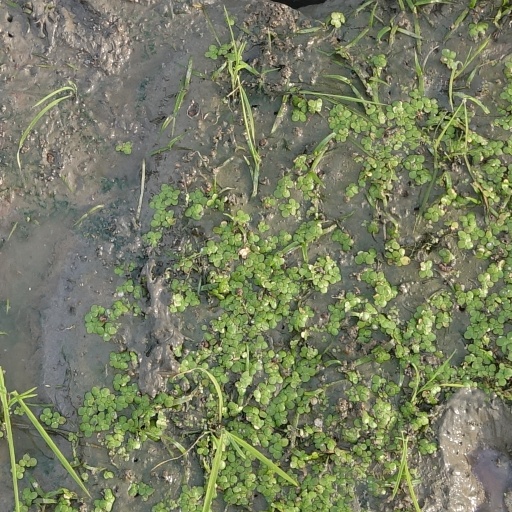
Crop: rice